Swansea, Toronto

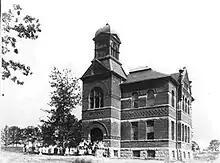
Swansea Public School, c. 1908.

By 1890, the area was known as Swansea, with a train stop on the Great Western at Windermere. The post office was in the Works building, and church services were also held there. Worthington promoted the community, giving land for Swansea Public School in 1890 and the mission church. Worthington's ownership of the Bolt Works ended not long afterward, and the Works was eventually absorbed into Stelco in 1910.